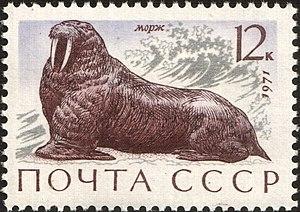
Le morse est une espèce de grands mammifères marins, unique représentant actuel de son genre, Odobenus, ainsi que de sa famille, celle des Odobenidae. Il possède une répartition discontinue circumpolaire dans l'océan Arctique et sa périphérie, comme le nord de l'Atlantique ou encore la mer de Béring, au nord du Pacifique. Deux à trois sous-espèces sont distinguées par leur taille et l'aspect de leurs défenses : O. r. rosmarus trouvée dans l'Atlantique, O. r. divergens, occupant le Pacifique et O. r. laptevi, au statut discuté, vivant en mer de Laptev.